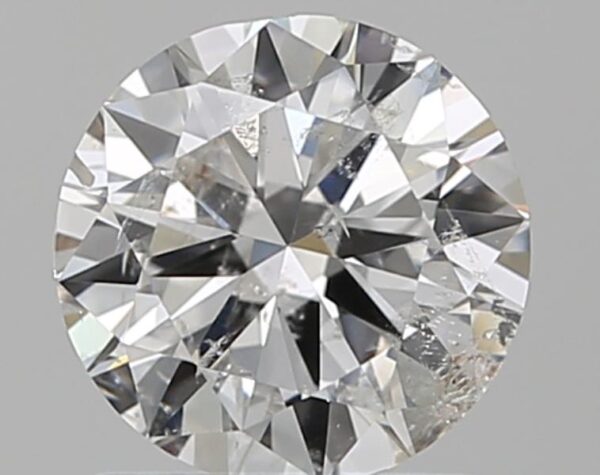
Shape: round
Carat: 1
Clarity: SI2
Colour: F
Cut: VG
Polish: EX
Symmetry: GD
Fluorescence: N
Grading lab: IGI
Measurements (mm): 6.41 x 6.27 x 3.85